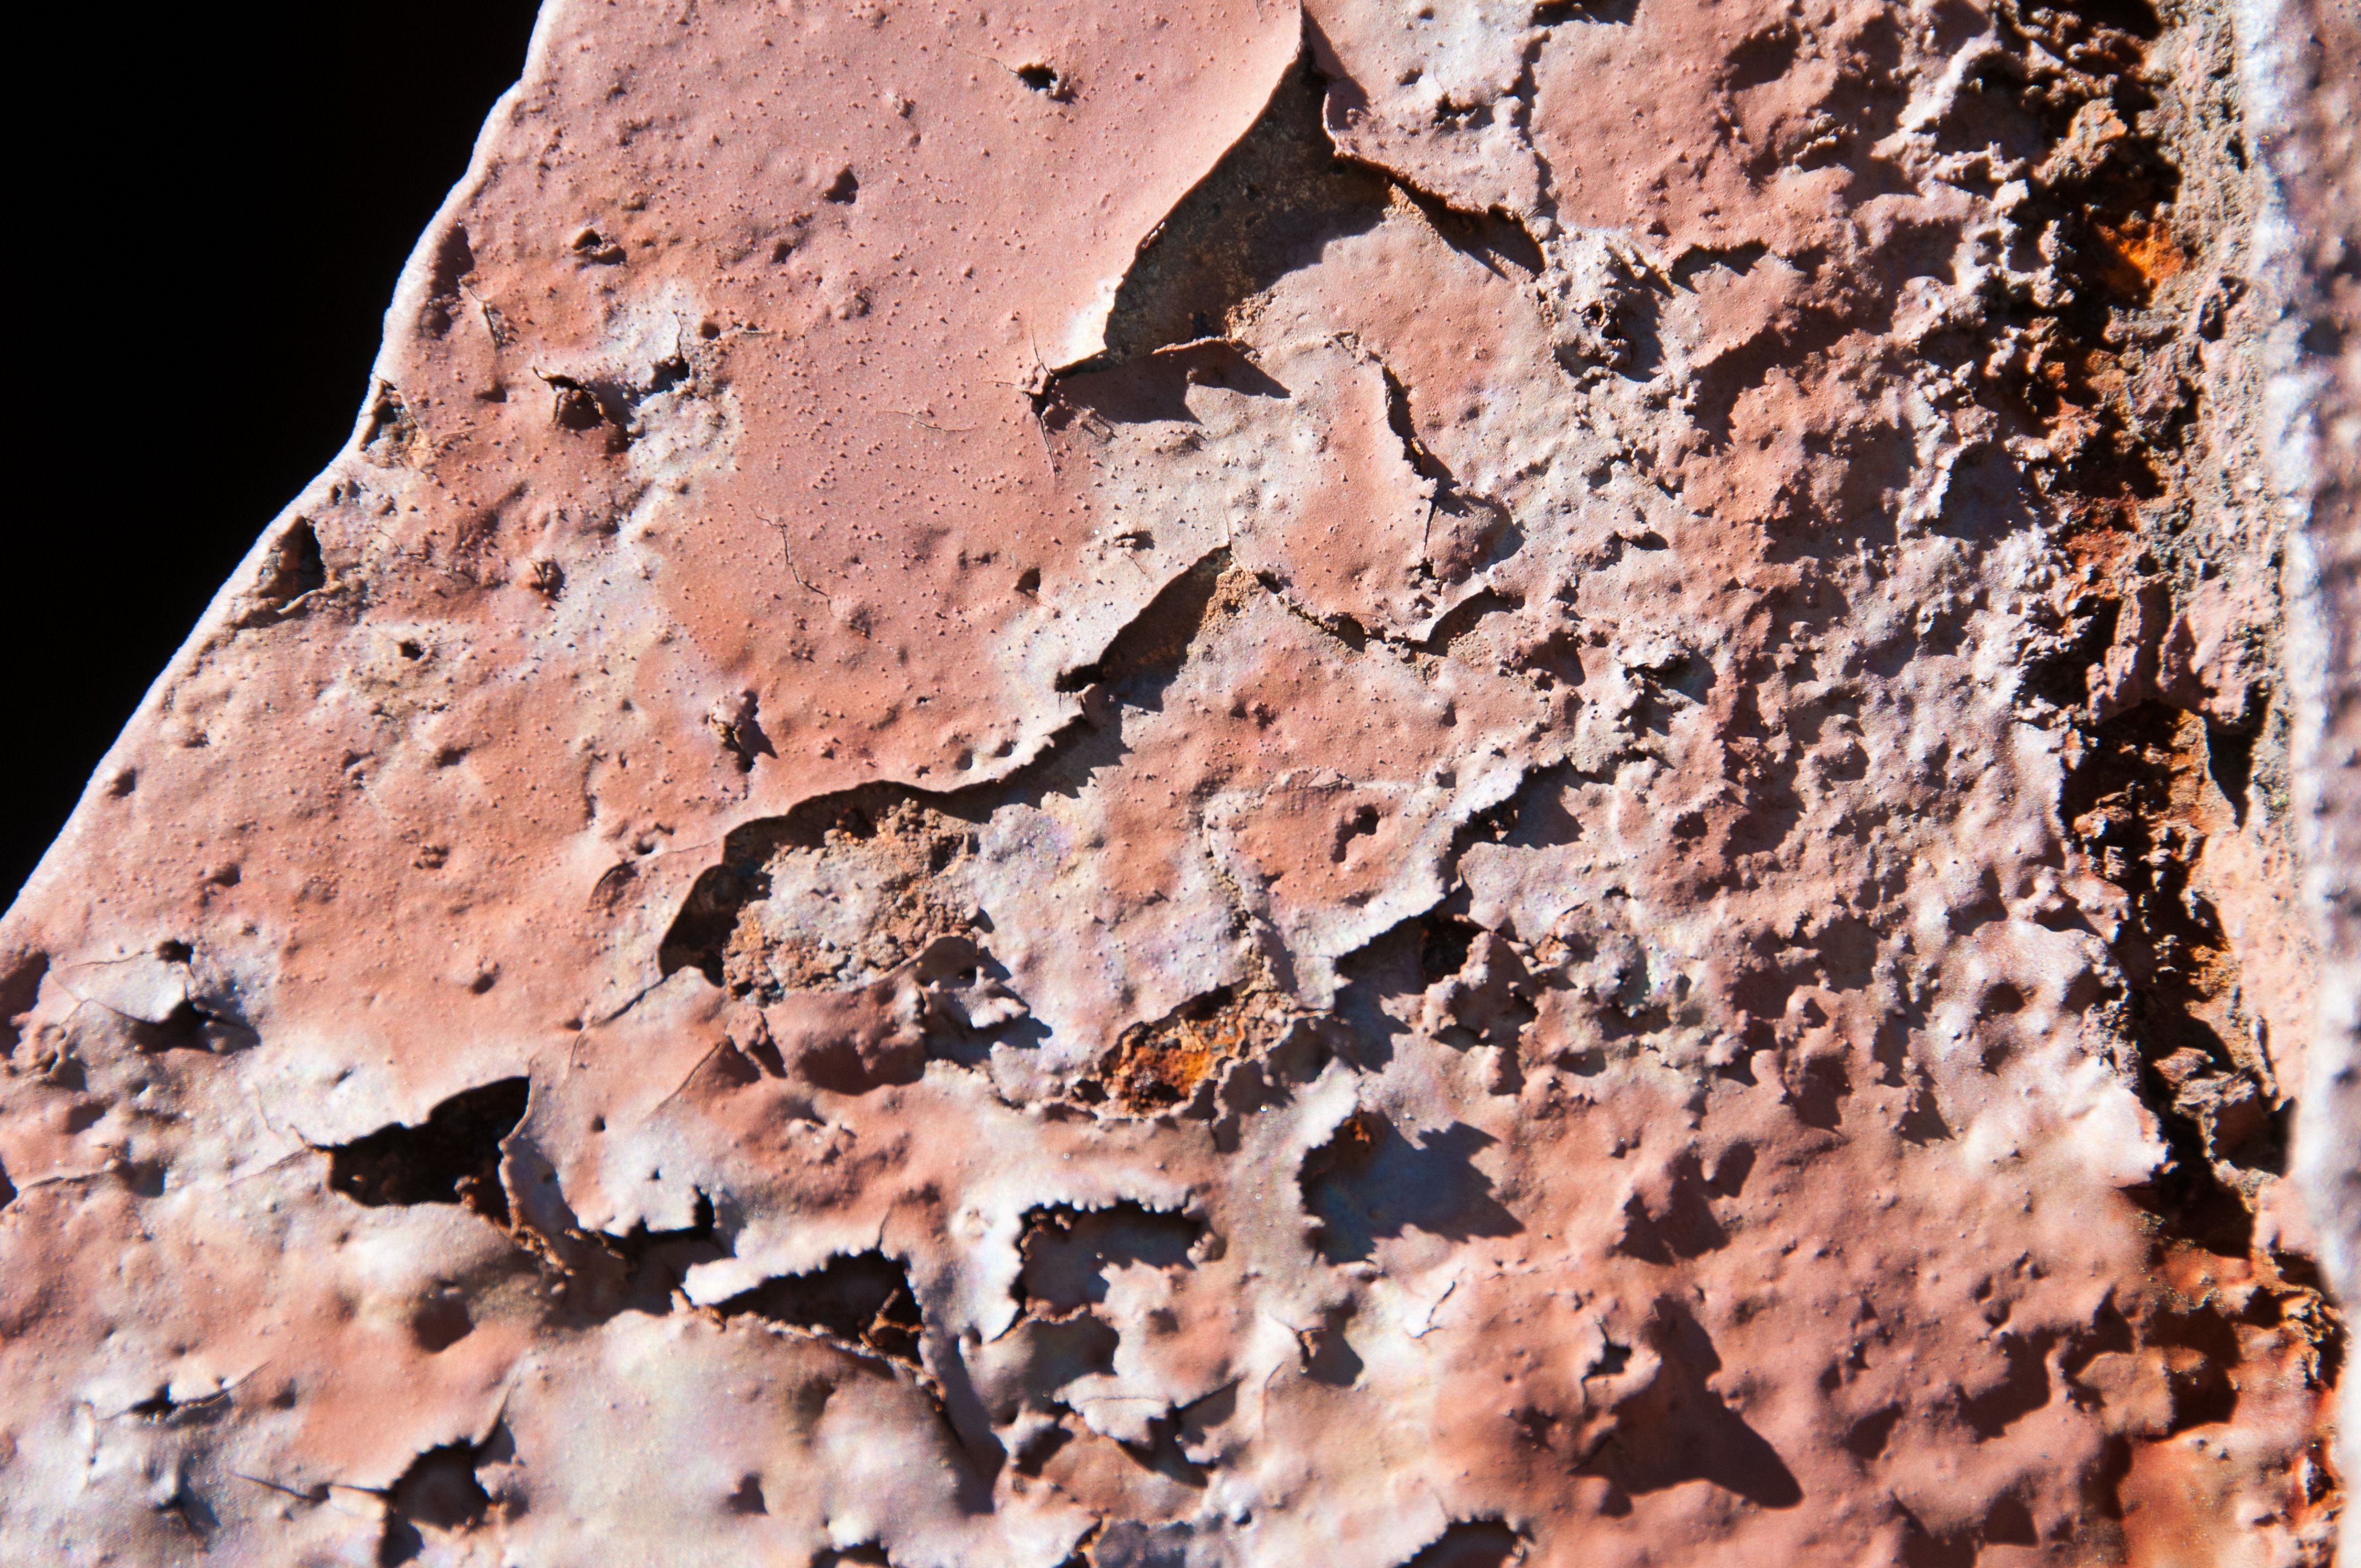
tree, rock, branch, abstract, wood, texture, trunk, wall, formation, rust, metal, soil, material, background, geology, rusty, woody plant